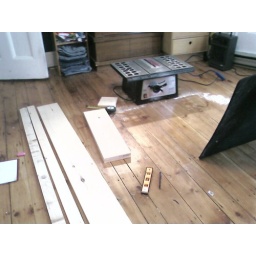
I wish I lived somewhere with a basement so I didn't have to run the table saw in my bedroom